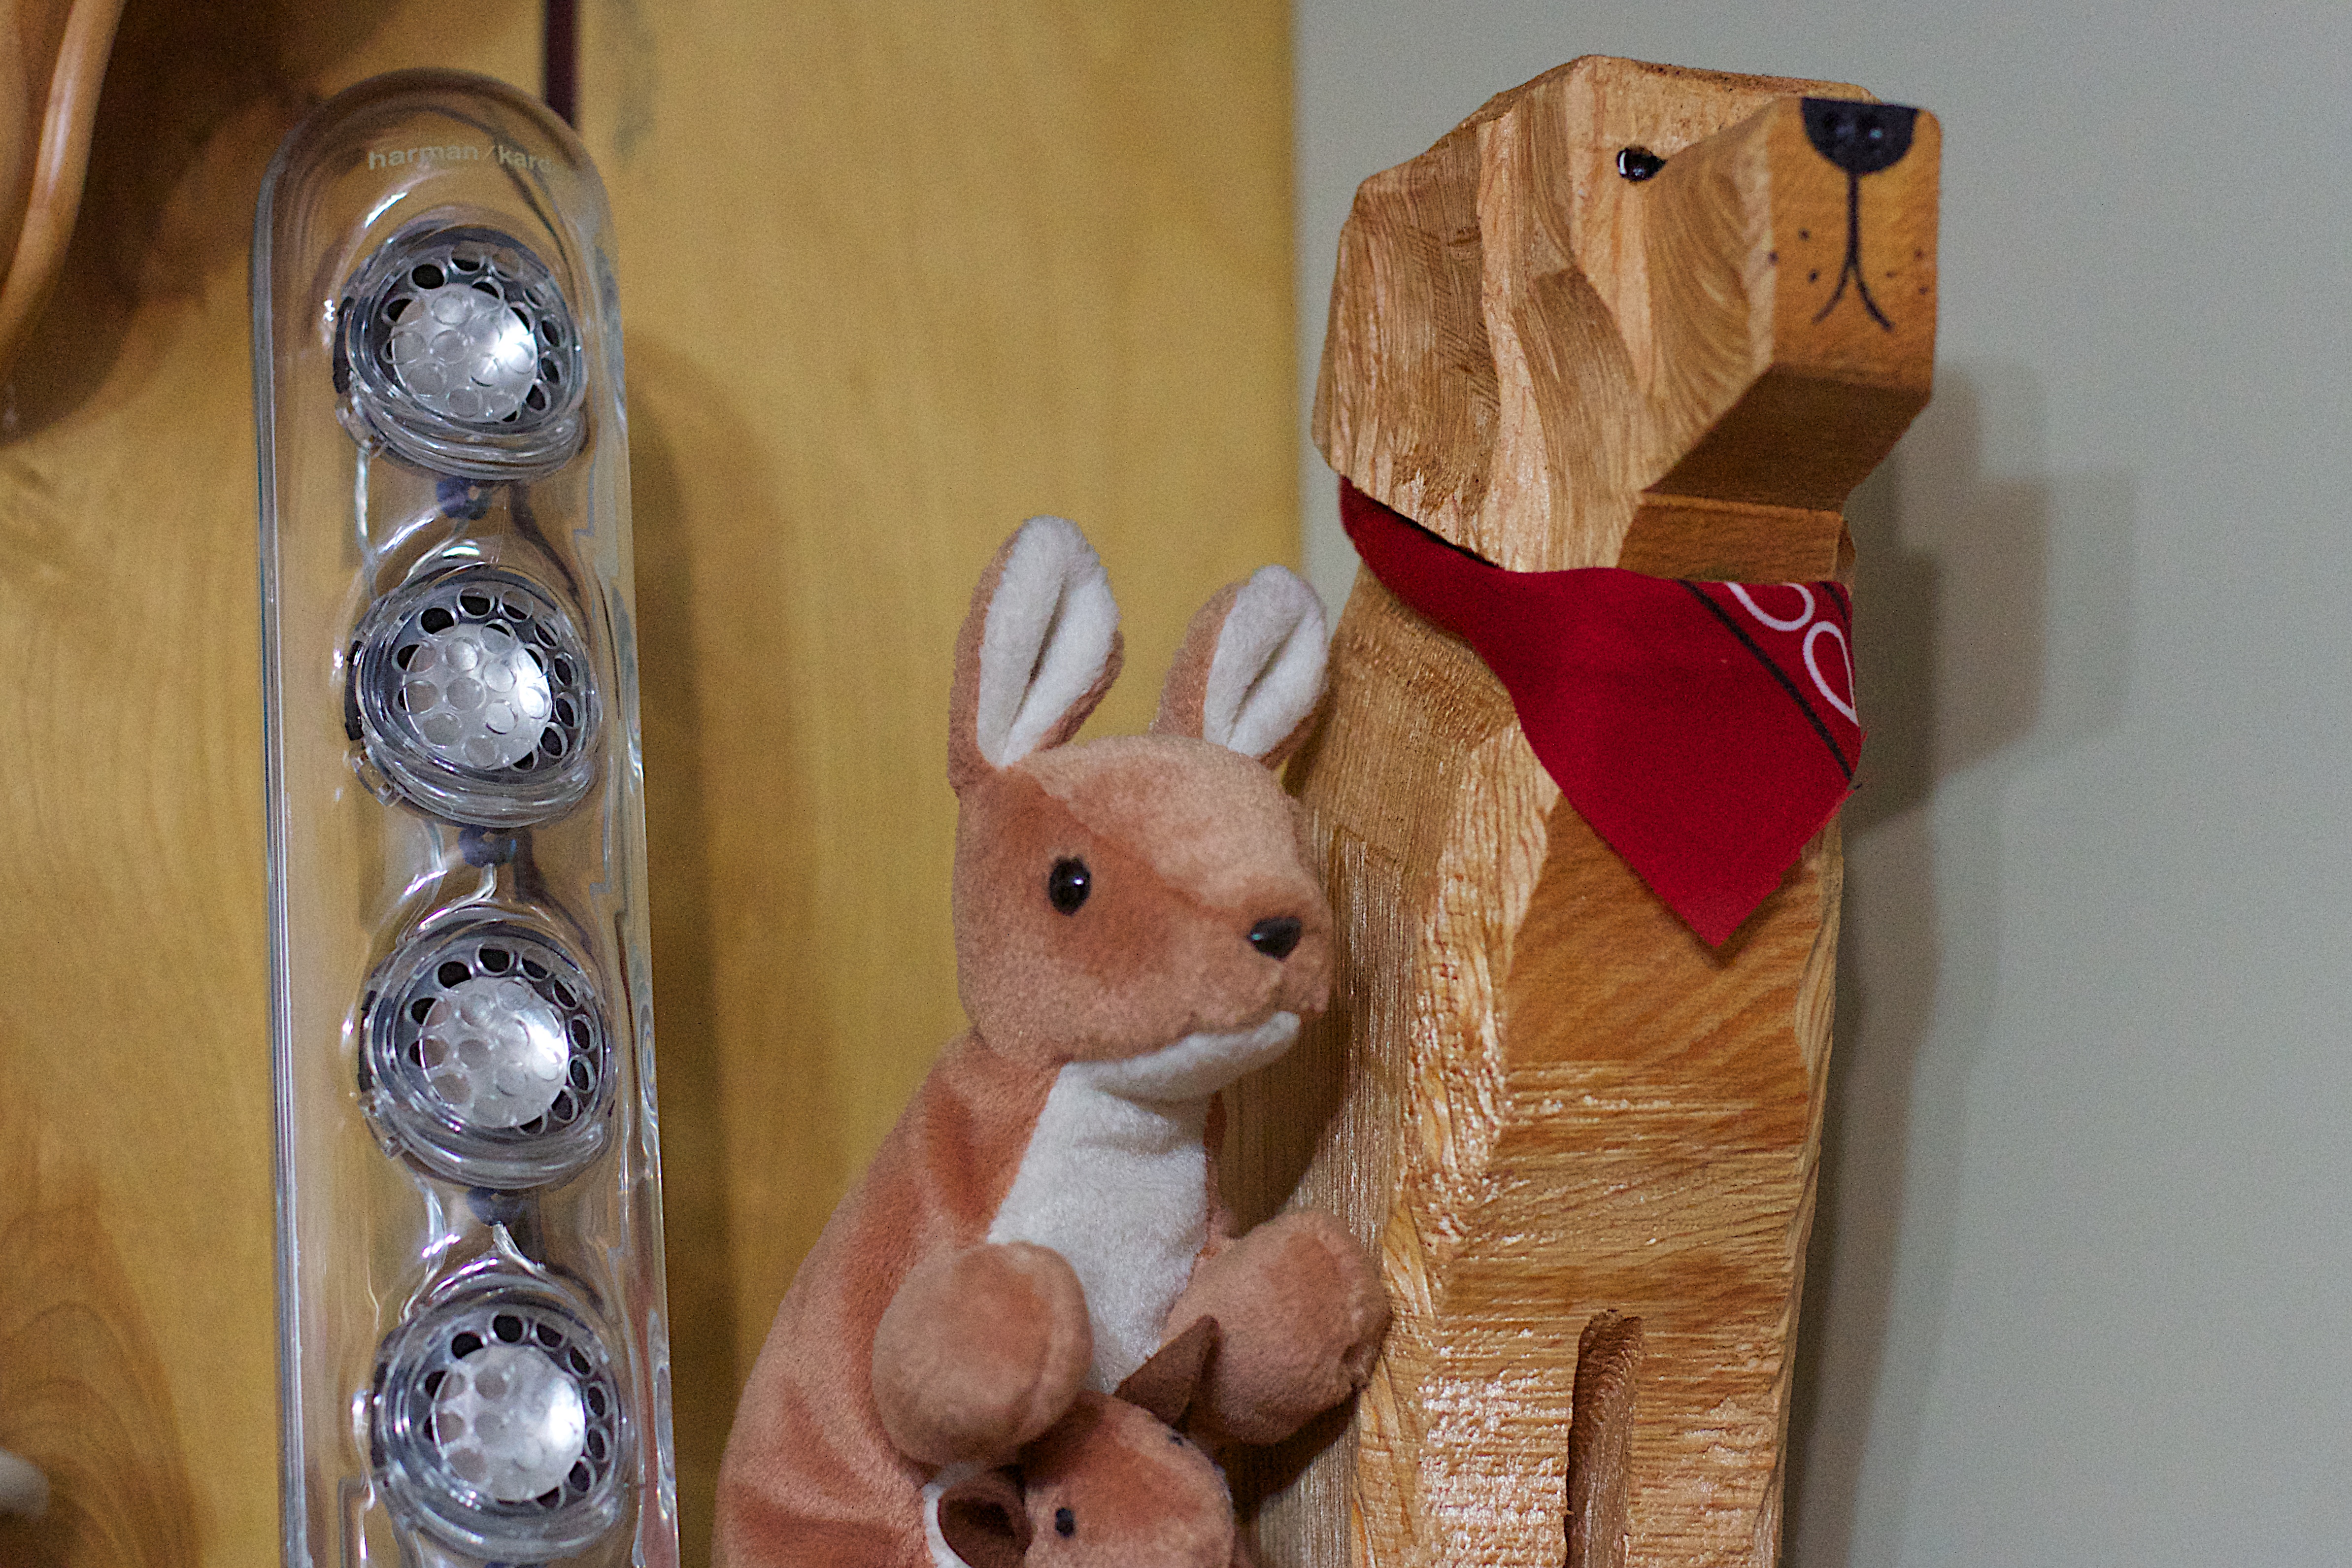
wood, toy, art, cool image, carving